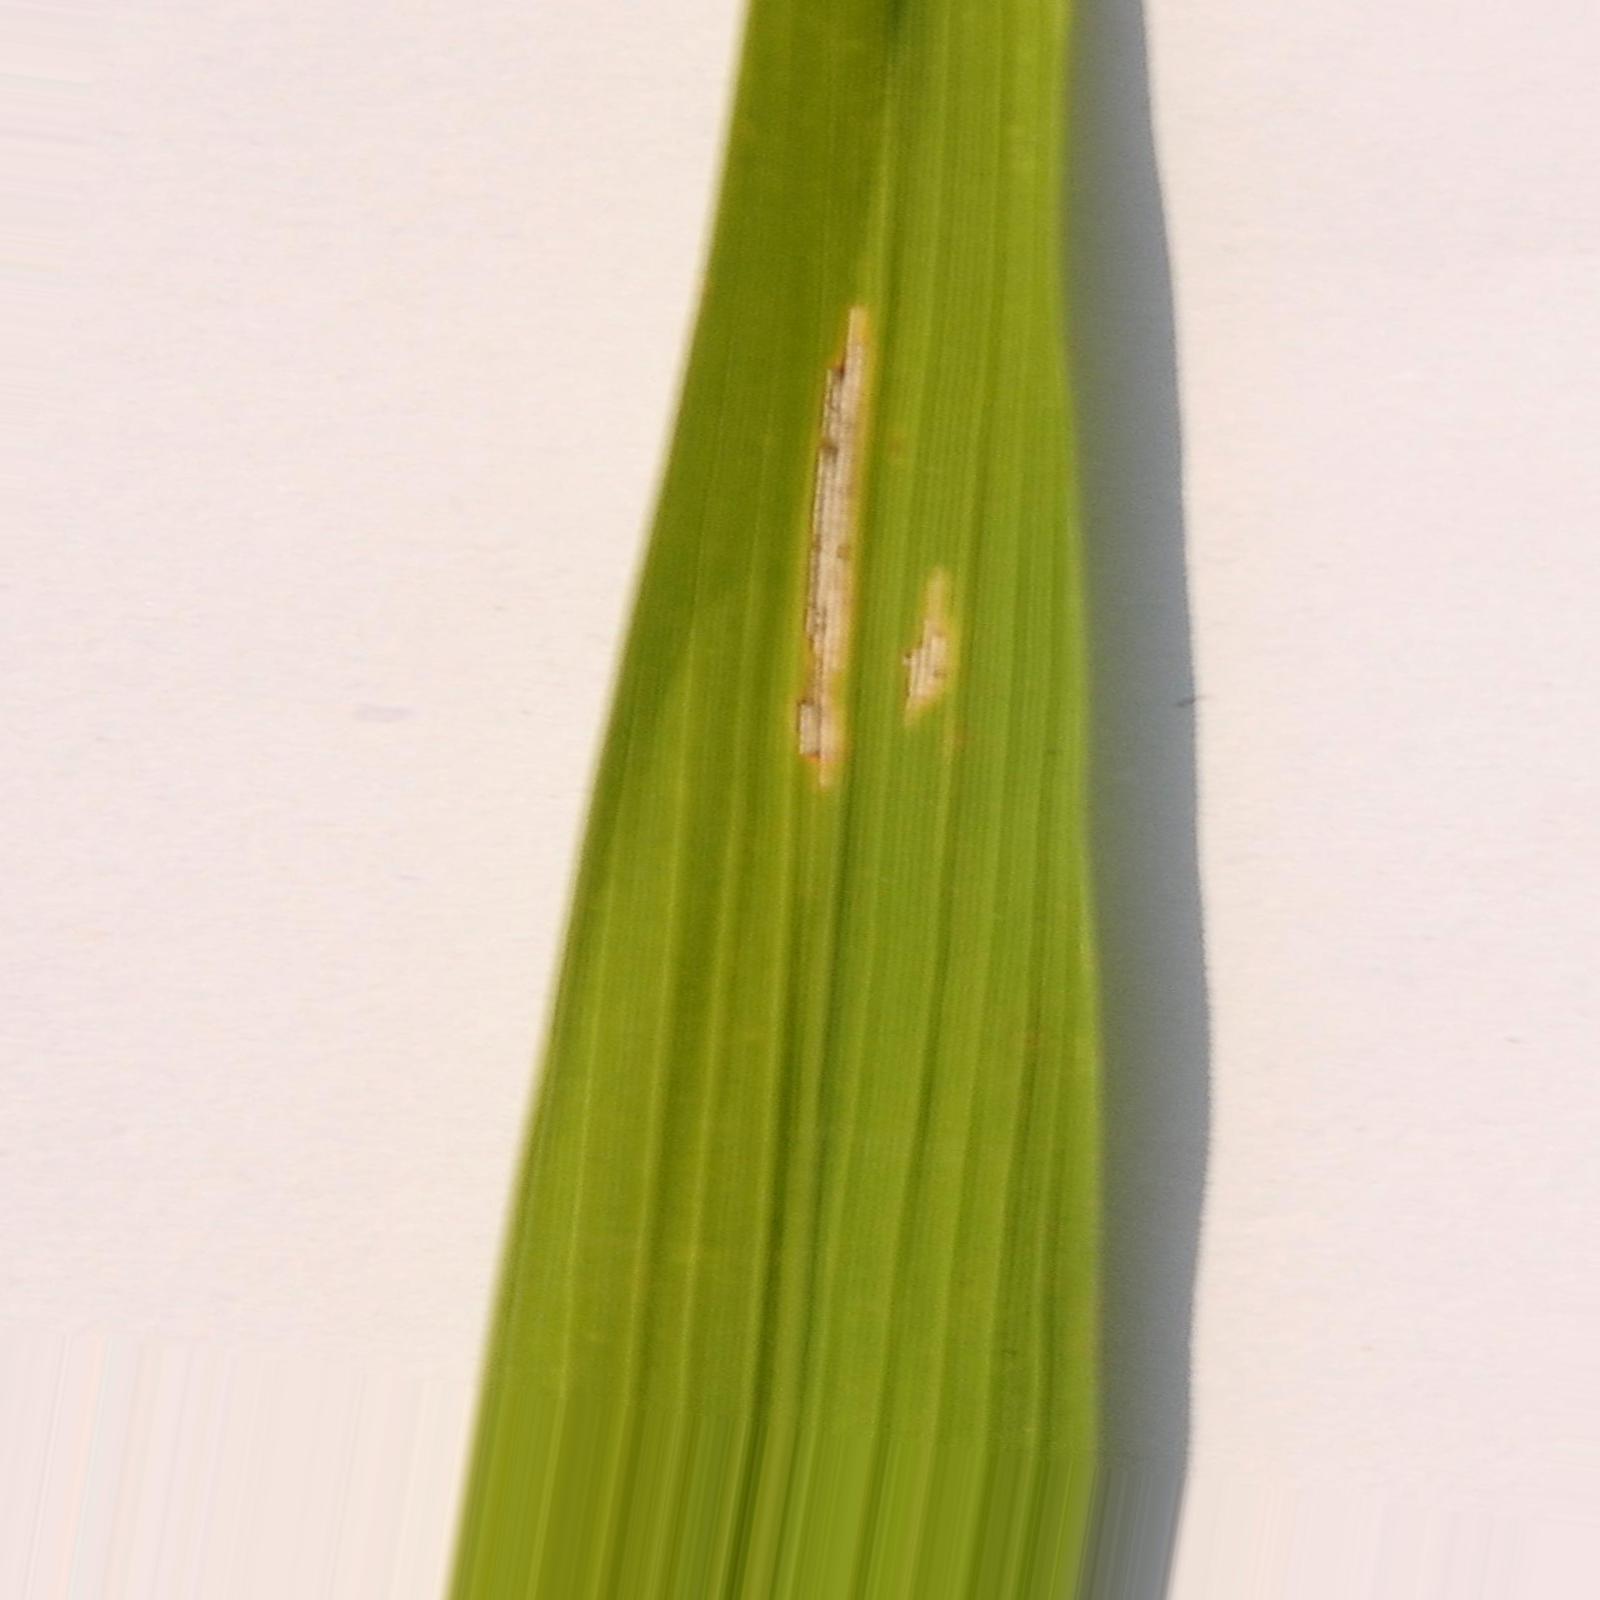
Nhãn: Bệnh Bạc lá (Bacterial leaf blight)